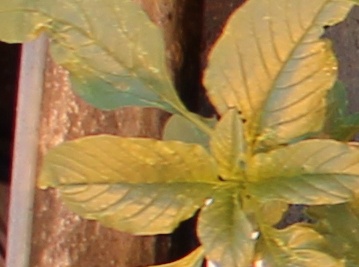
Label: Waterhemp